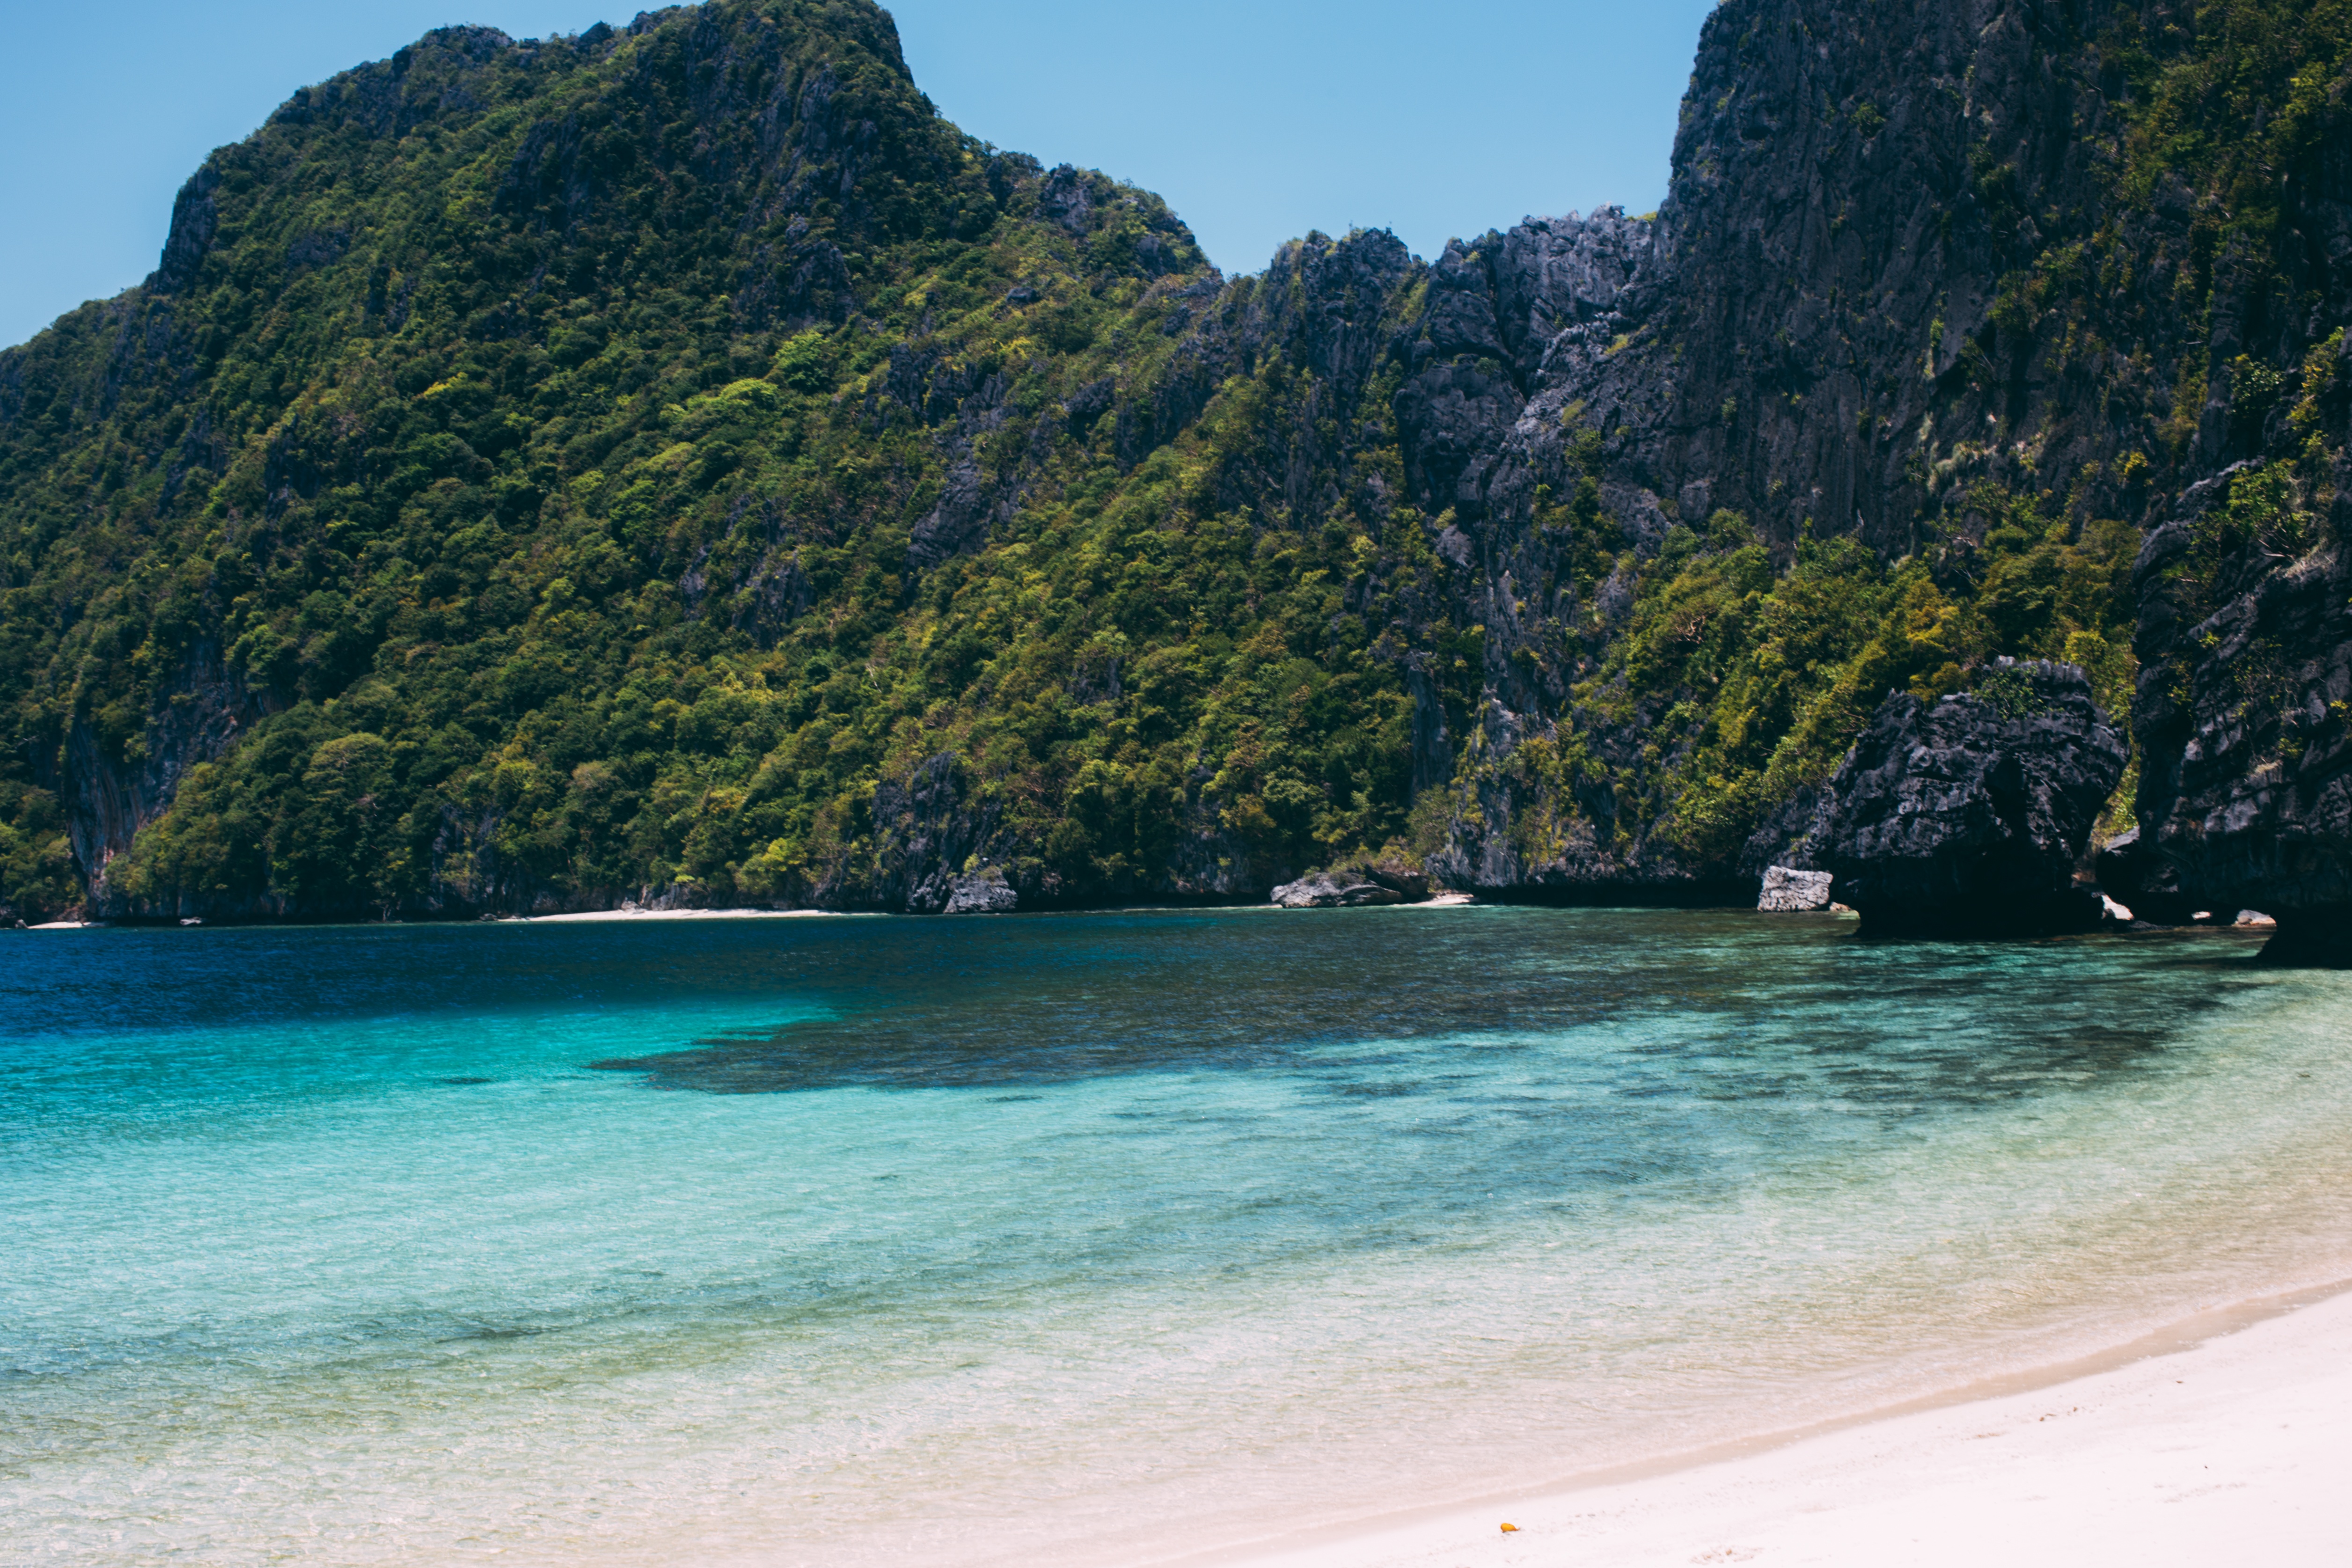
beach, sea, coast, ocean, shore, vacation, cove, lagoon, bay, island, body of water, caribbean, tropics, cape, islet, landform, geographical feature